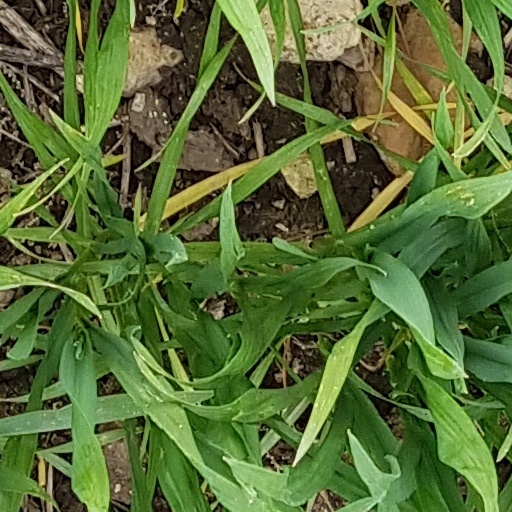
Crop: wheat